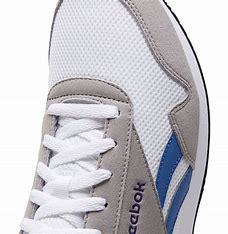
Brand: Reebok
Model: Royal Classic Jogger 3